European emission standards

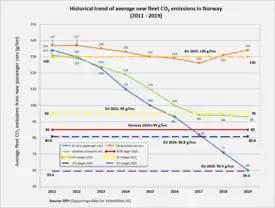
EU targets from 2015 to 2030 and historical trend of annual average new fleet emissions in Norway (2011–2019).Source: Norwegian Road Federation (OFV)

In the European Union, emissions of nitrogen oxides, total hydrocarbon (THC), non-methane hydrocarbons (NMHC), carbon monoxide (CO) and particulate matter (PM) are regulated for most vehicle types, including cars, trucks (lorries), locomotives, tractors and similar machinery, barges, but excluding seagoing ships and aeroplanes. For each vehicle type, different standards apply. Compliance is determined by running the engine at a standardised test cycle. Non-compliant vehicles cannot be sold in the EU, but new standards do not apply to vehicles already on the roads. No use of specific technologies is mandated to meet the standards, though available technology is considered when setting the standards. New models introduced must meet current or planned standards, but minor lifecycle model revisions may continue to be offered with pre-compliant engines.